Kalle Pohl

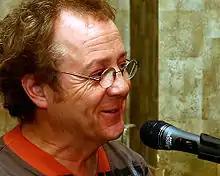
Pohl in Cologne

Kalle Pohl (born 20 August 1951 in Düren) is a German comedian and actor.